Nissho Maru Incident

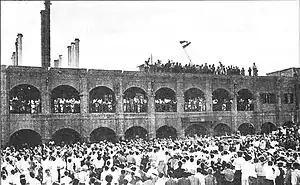
Iranian flag raised at the General Office of the former AIOC in Khorramshahr

Following the nationalisation of British oil interests in Iran by Prime Minister Mossadegh, British warships blockaded the oil port of Abadan and on 22 August 1951 Britain imposed economic sanctions on the country. These prohibited exports of key British commodities, including sugar and blocked Iran's access to its hard currency accounts in British banks.